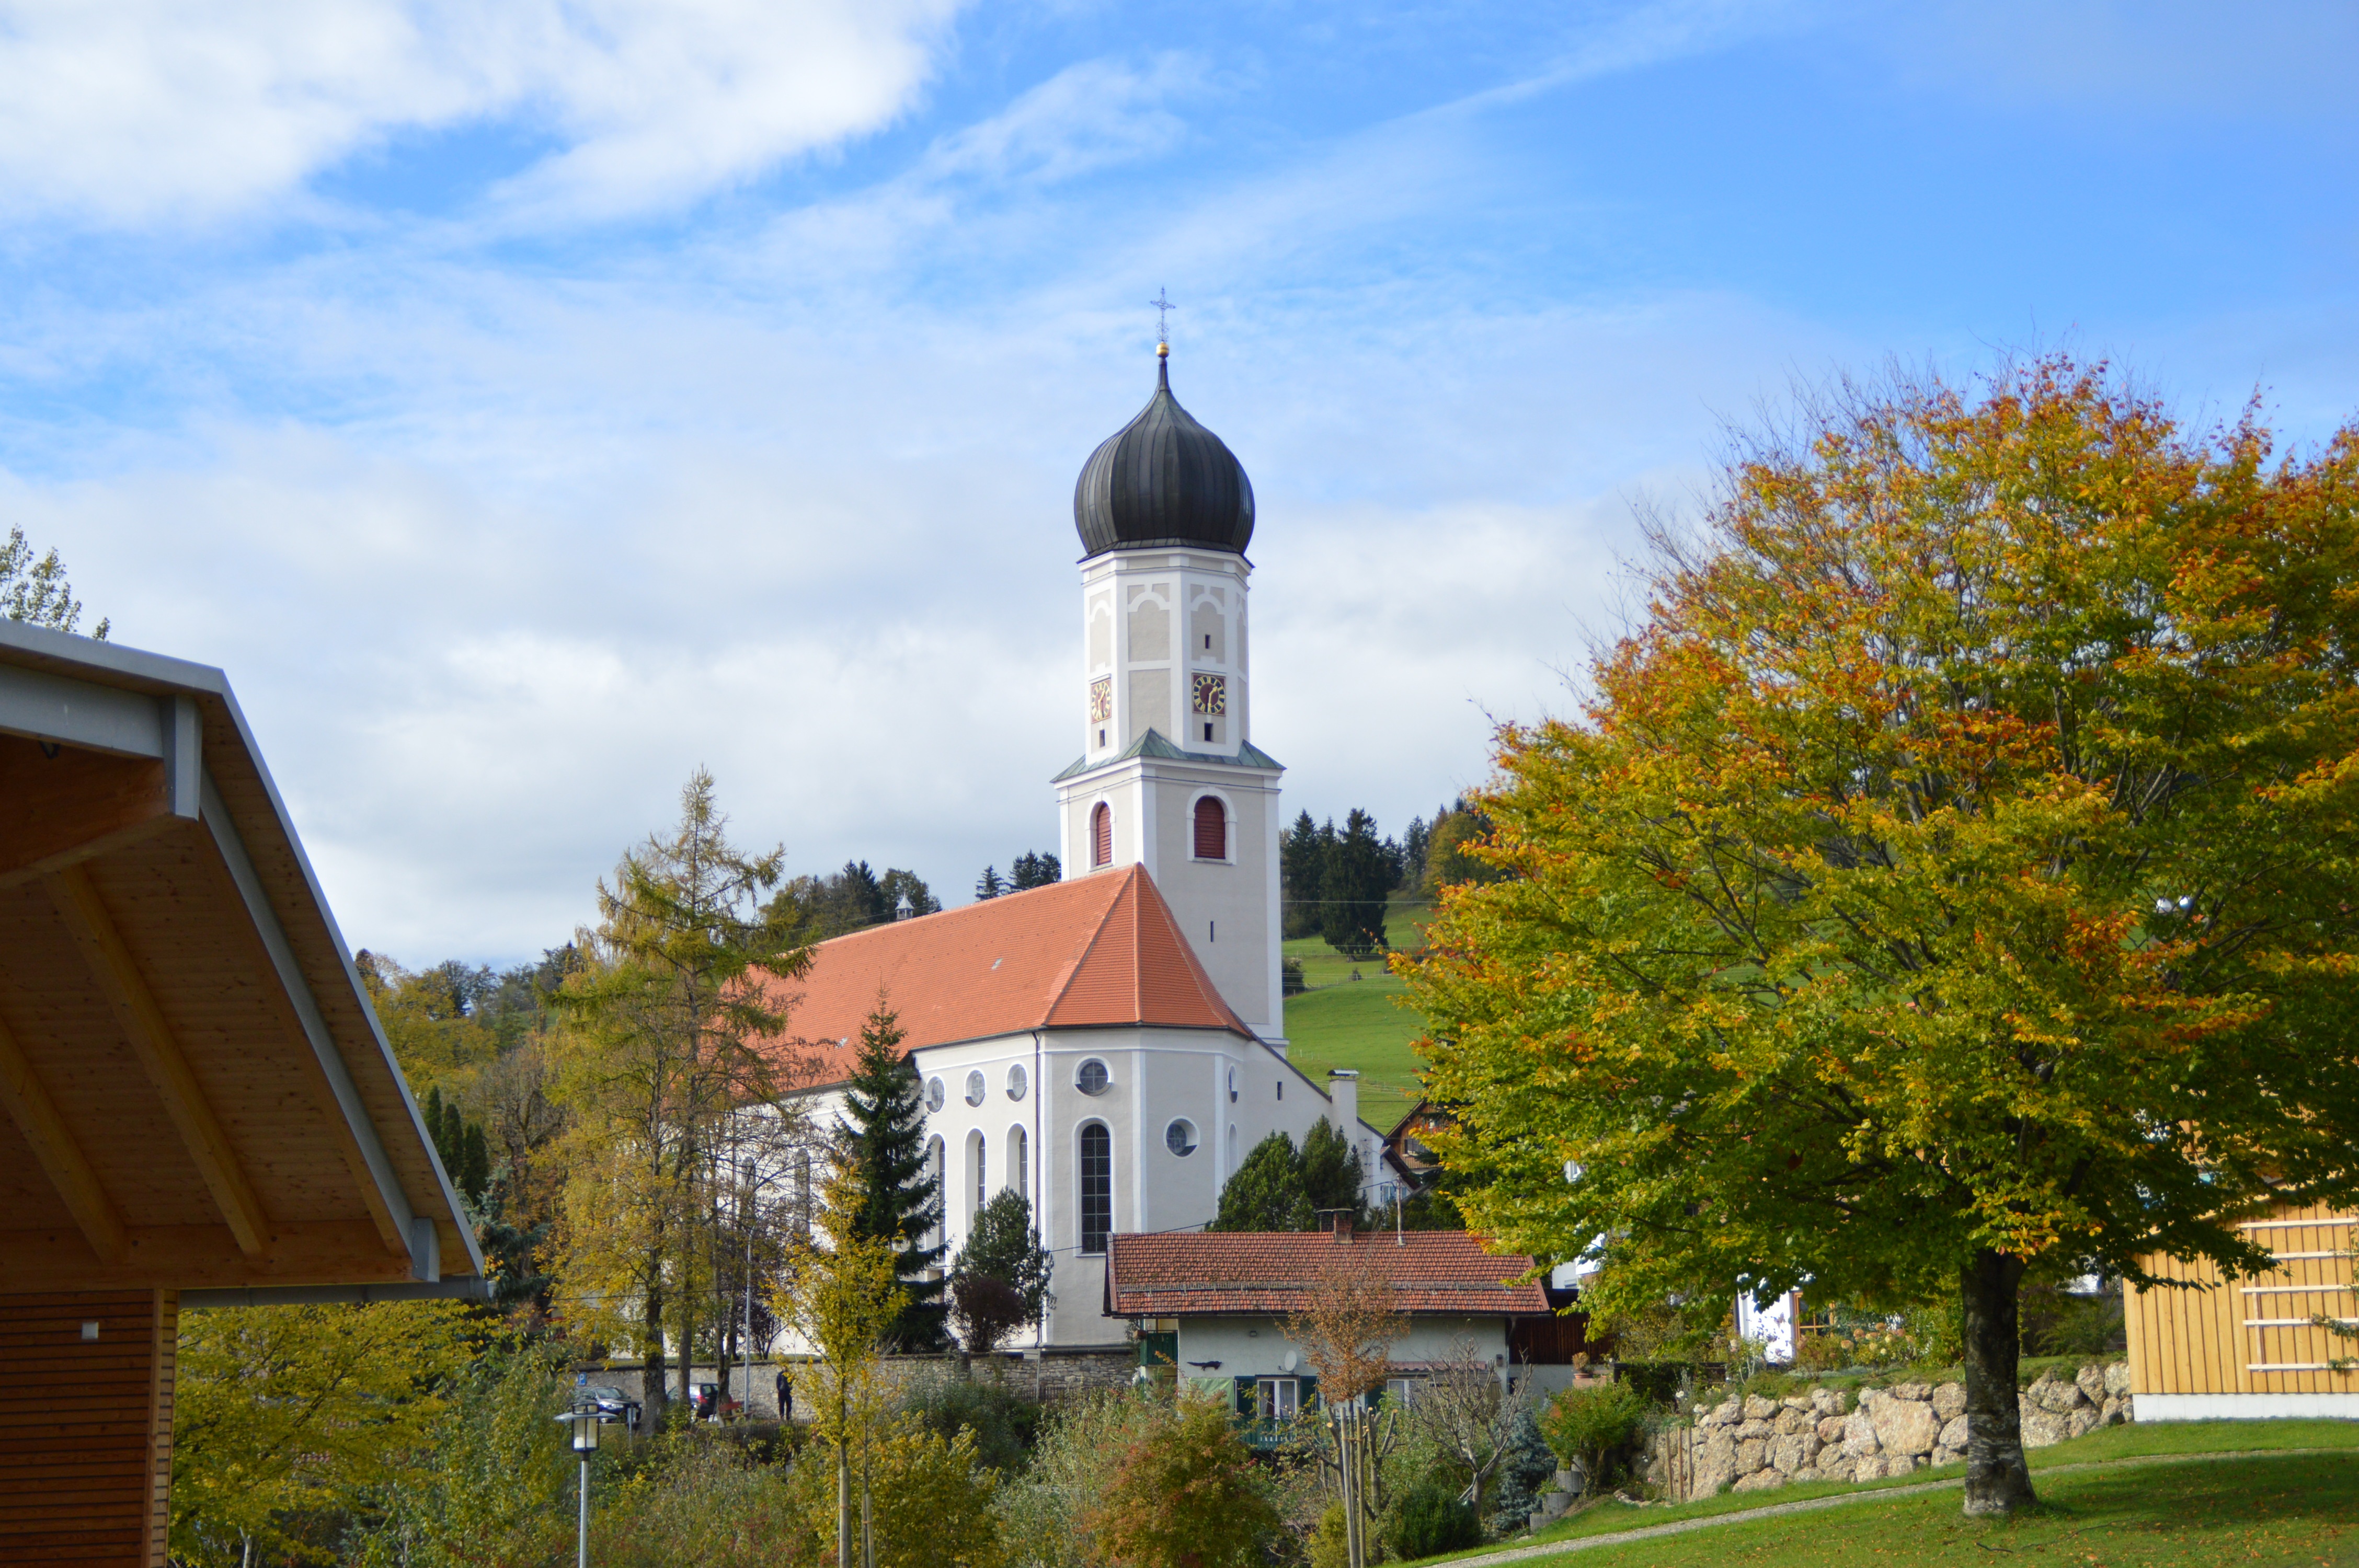
building, tower, autumn, church, chapel, place of worship, blue sky, steeple, monastery, dome, estate, allg u, onion dome, rettenberg